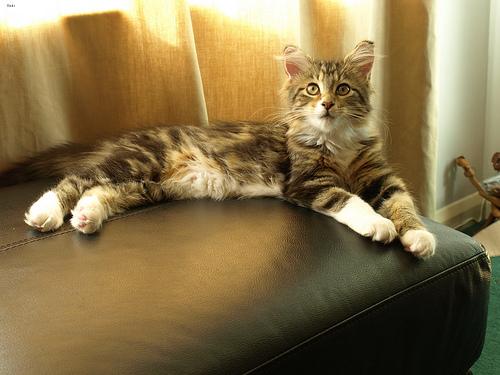
Breed: Maine Coon